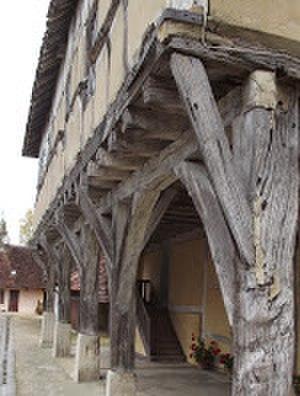
Mervans, vieille maison bressane, maison en pans de bois, détail de construction